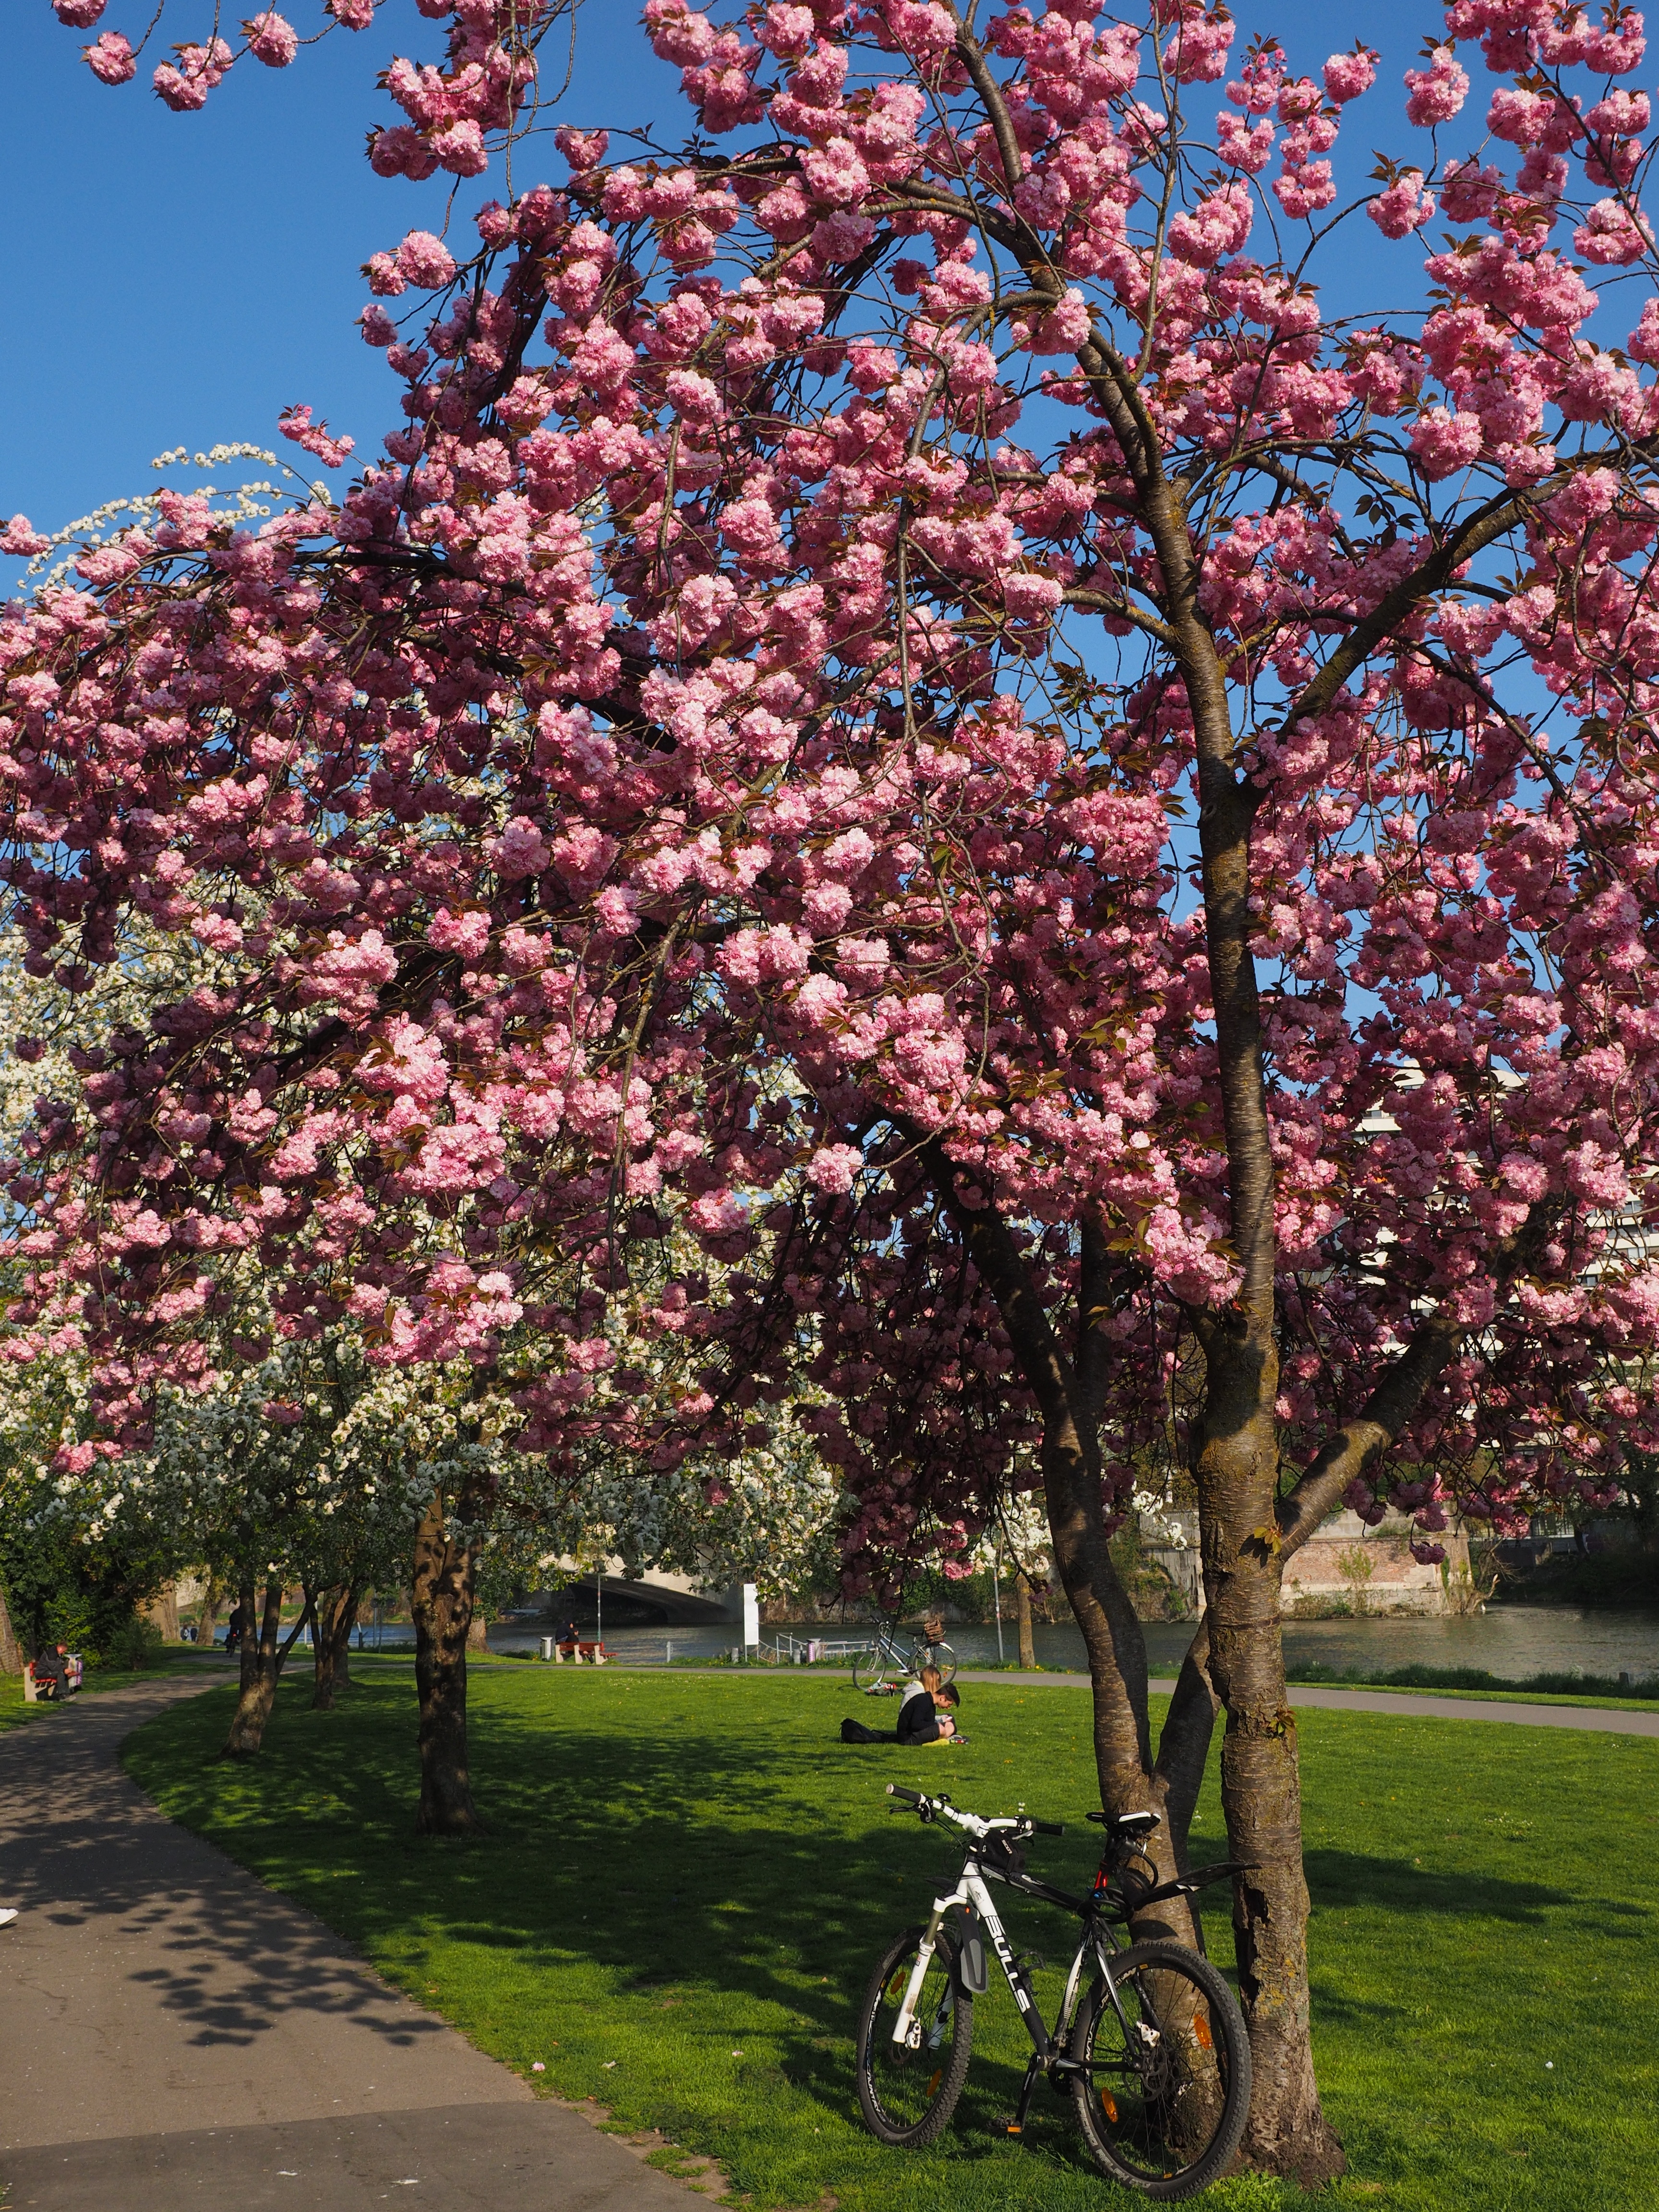
tree, branch, blossom, plant, flower, bloom, food, spring, produce, botany, garden, pink, season, cherry blossom, japanese, shrub, smell, tradition, bud, japanese cherry trees, prunus, cherry, ornamental plant, flowering plant, rose family, flowering twig, japanese cherry, rosaceae, prunus serrulata, japanese flowering cherry, ornamental cherry, oriental cherry, east asian cherry, grannenkirsche, yoshino cherry, yoshino, japanese culture, woody plant, land plant